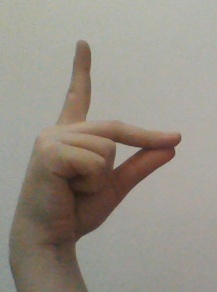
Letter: ta